GE UM12C

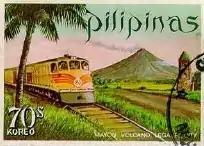
A 2000 class locomotive as it appeared in the 1960s.

The Manila Railroad Company (MRR) announced the dieselization of its locomotive fleet in 1954. GE Transportation was selected as the supplier of diesel-electric locomotives. The agency bought fifty units in which thirty were streamlined mainline locomotives and twenty were switchers. Twenty of these were the UM12C road switcher model MRR 2000 class. These were some of the first locomotives to feature the cowl unit design.